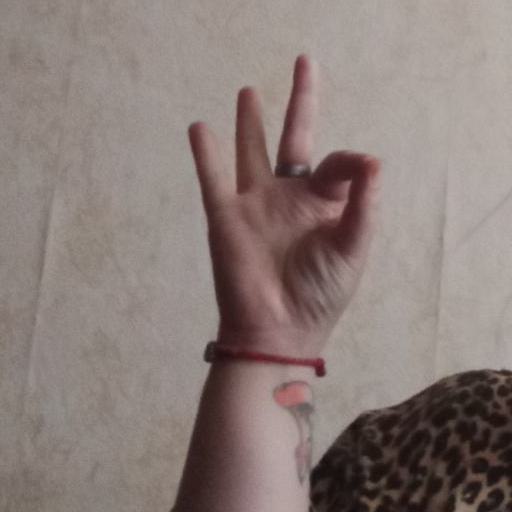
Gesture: ok